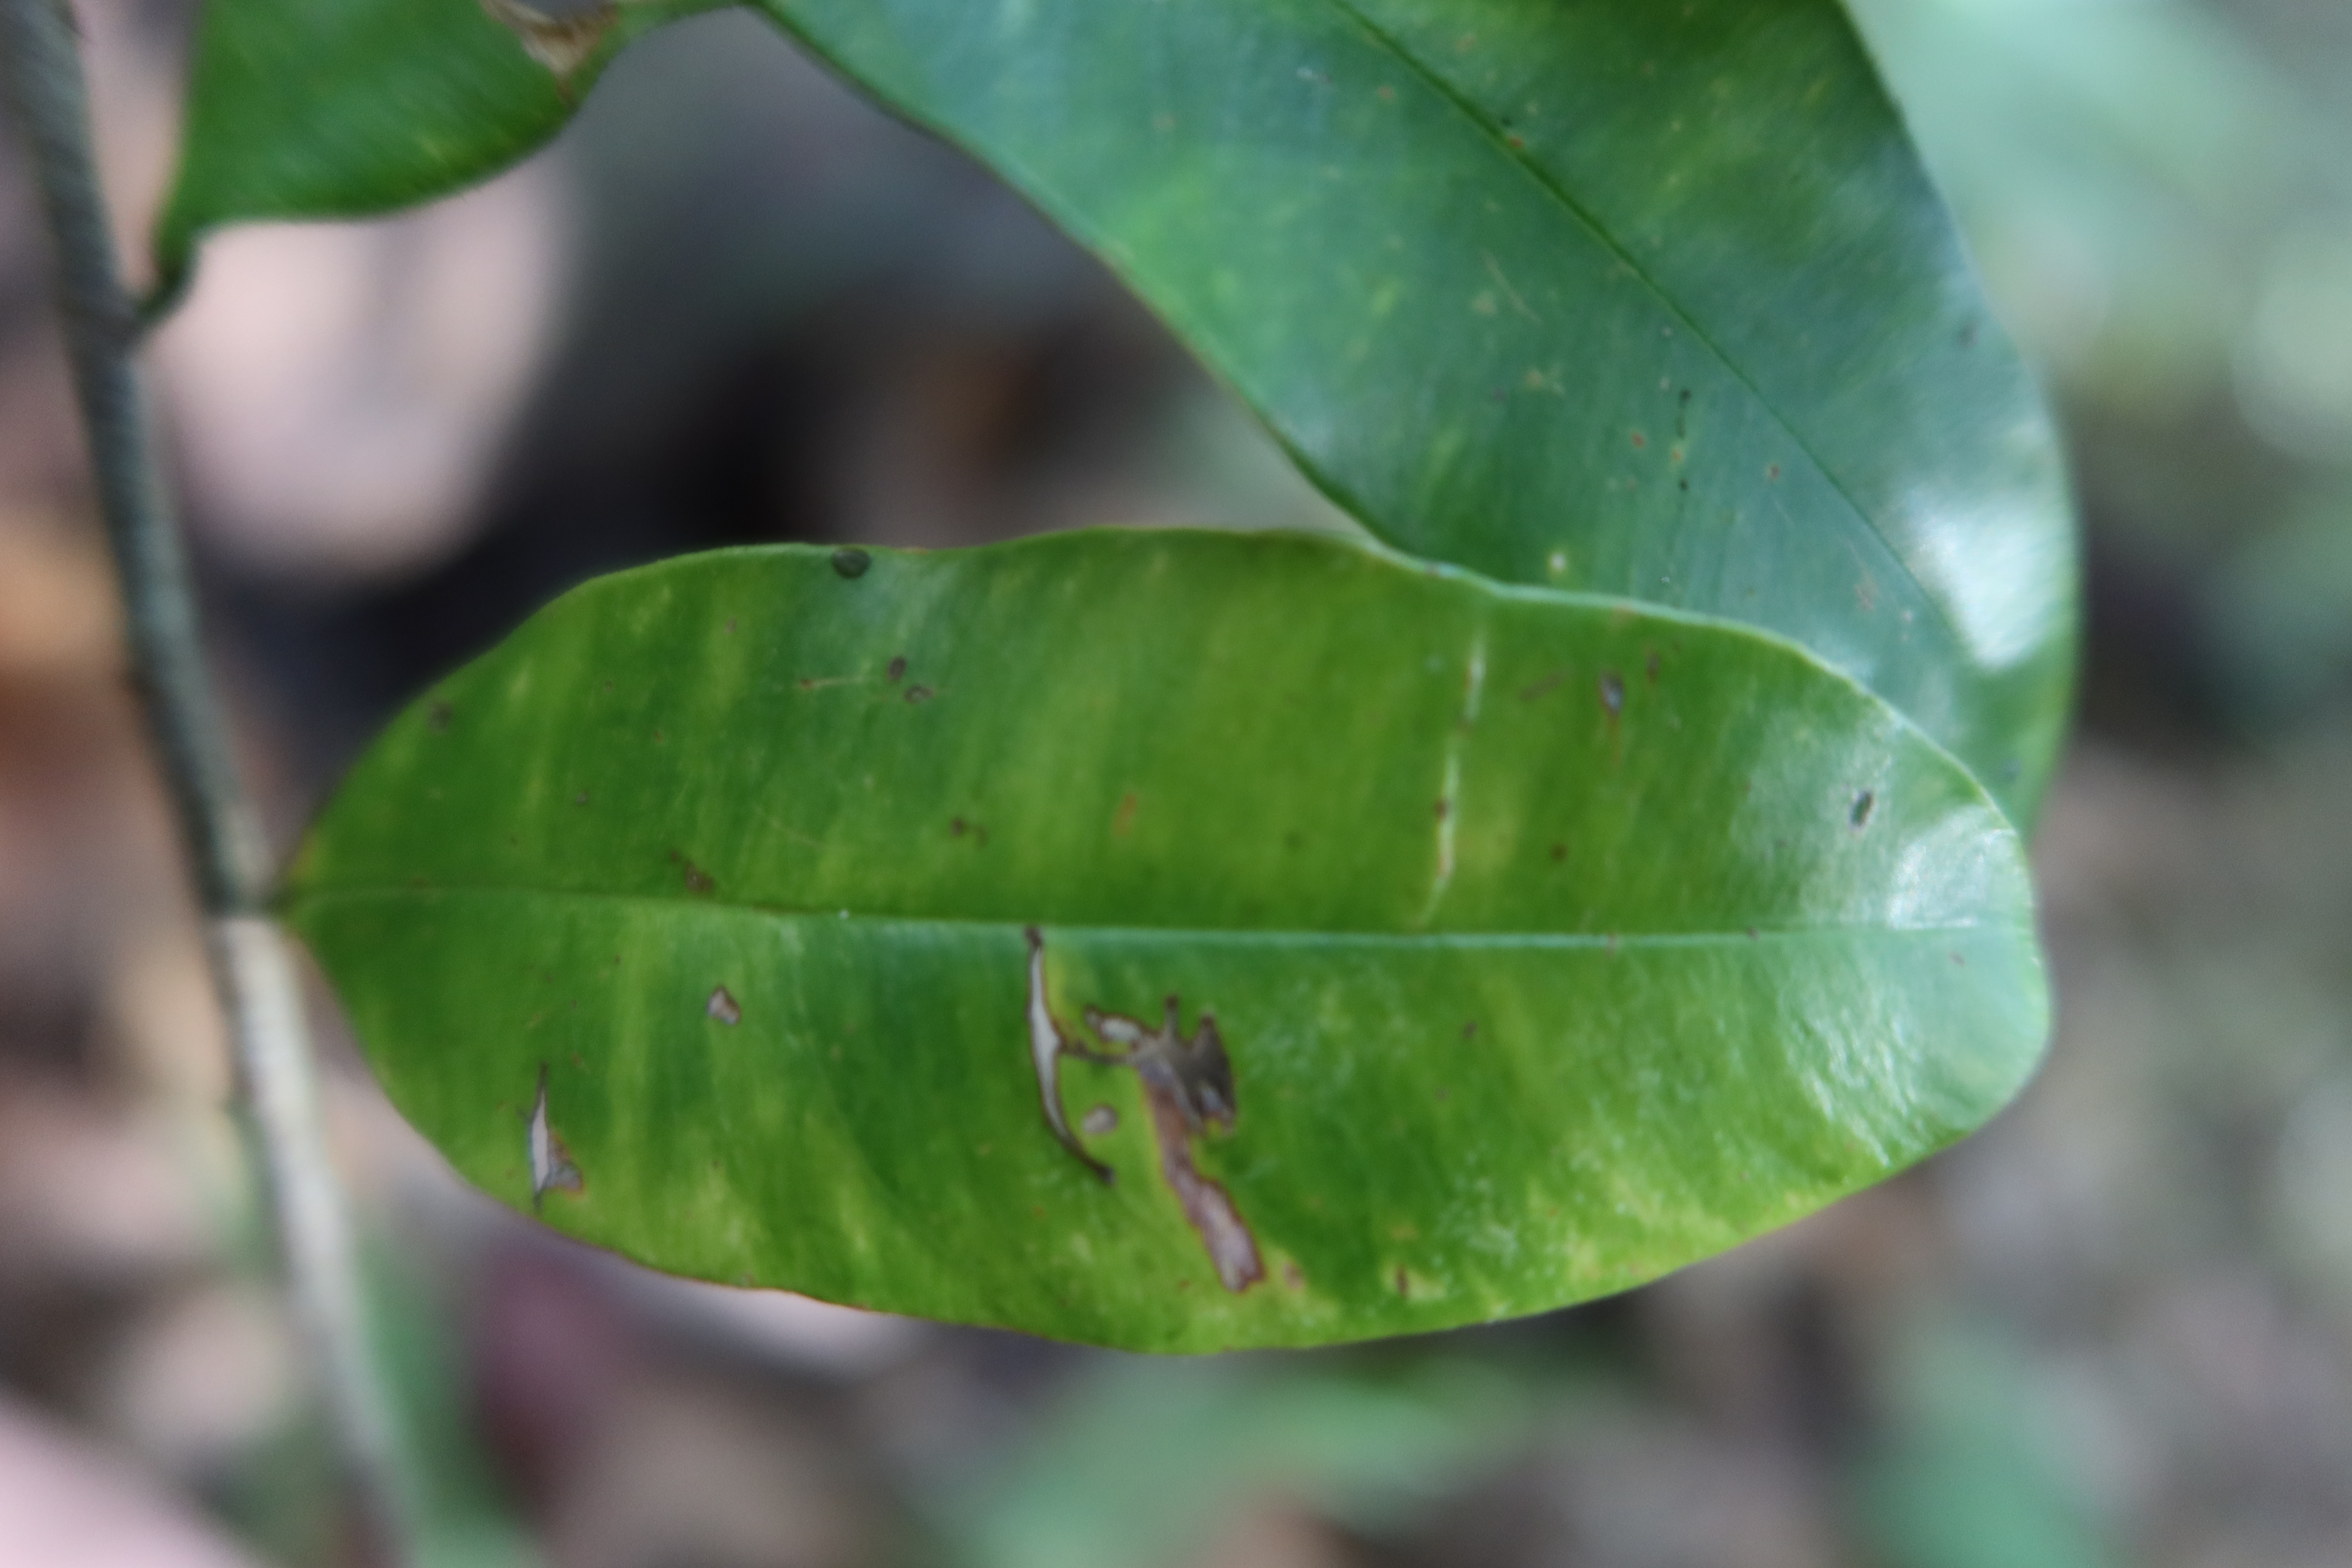
Label: Brown spots